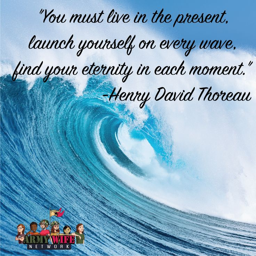
you must live in the present , launch yourself on every wave , find your eternity in each moment . philosopher